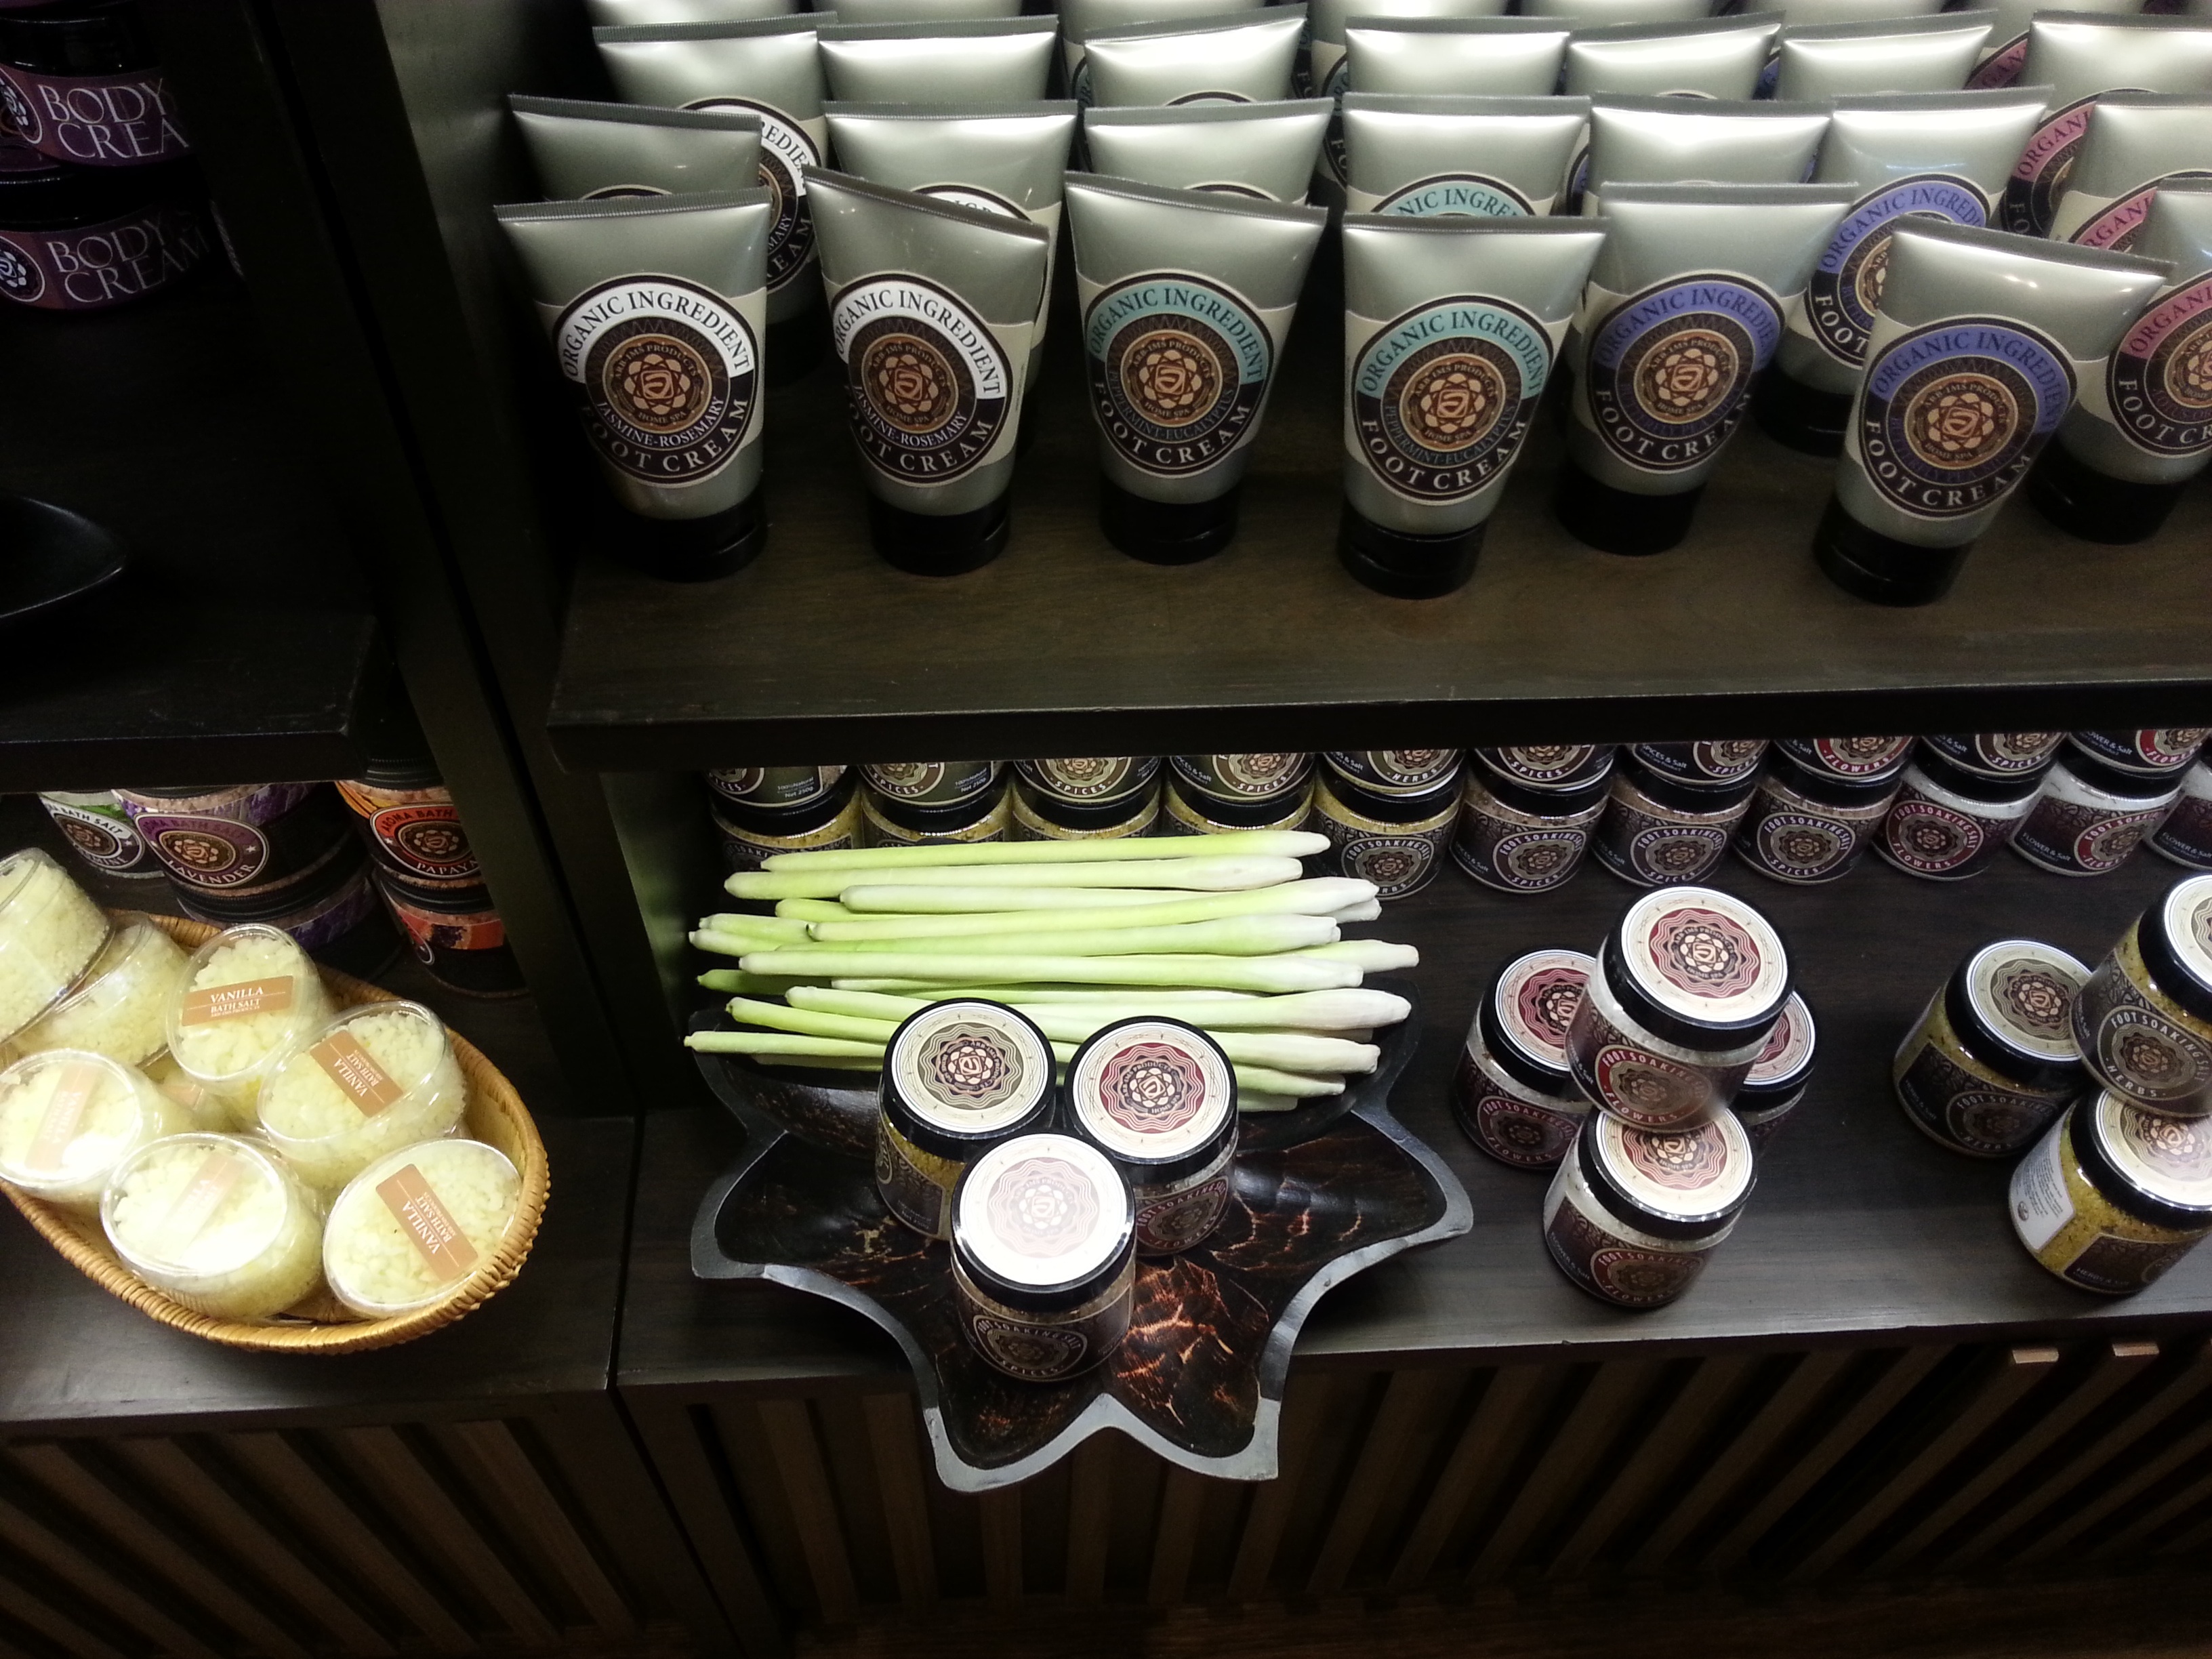
food, chocolate, dessert, thailand, skin care, spa product